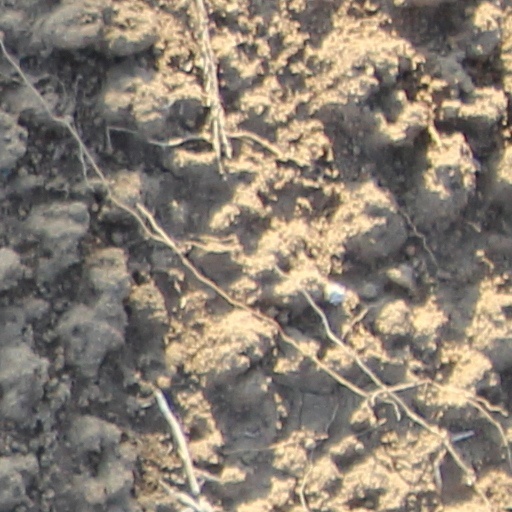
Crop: wheat